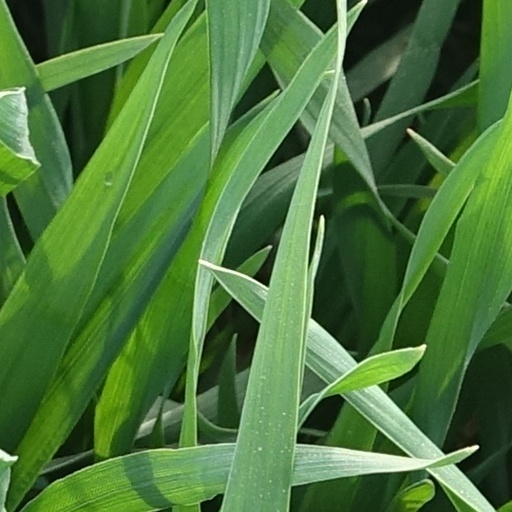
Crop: wheat